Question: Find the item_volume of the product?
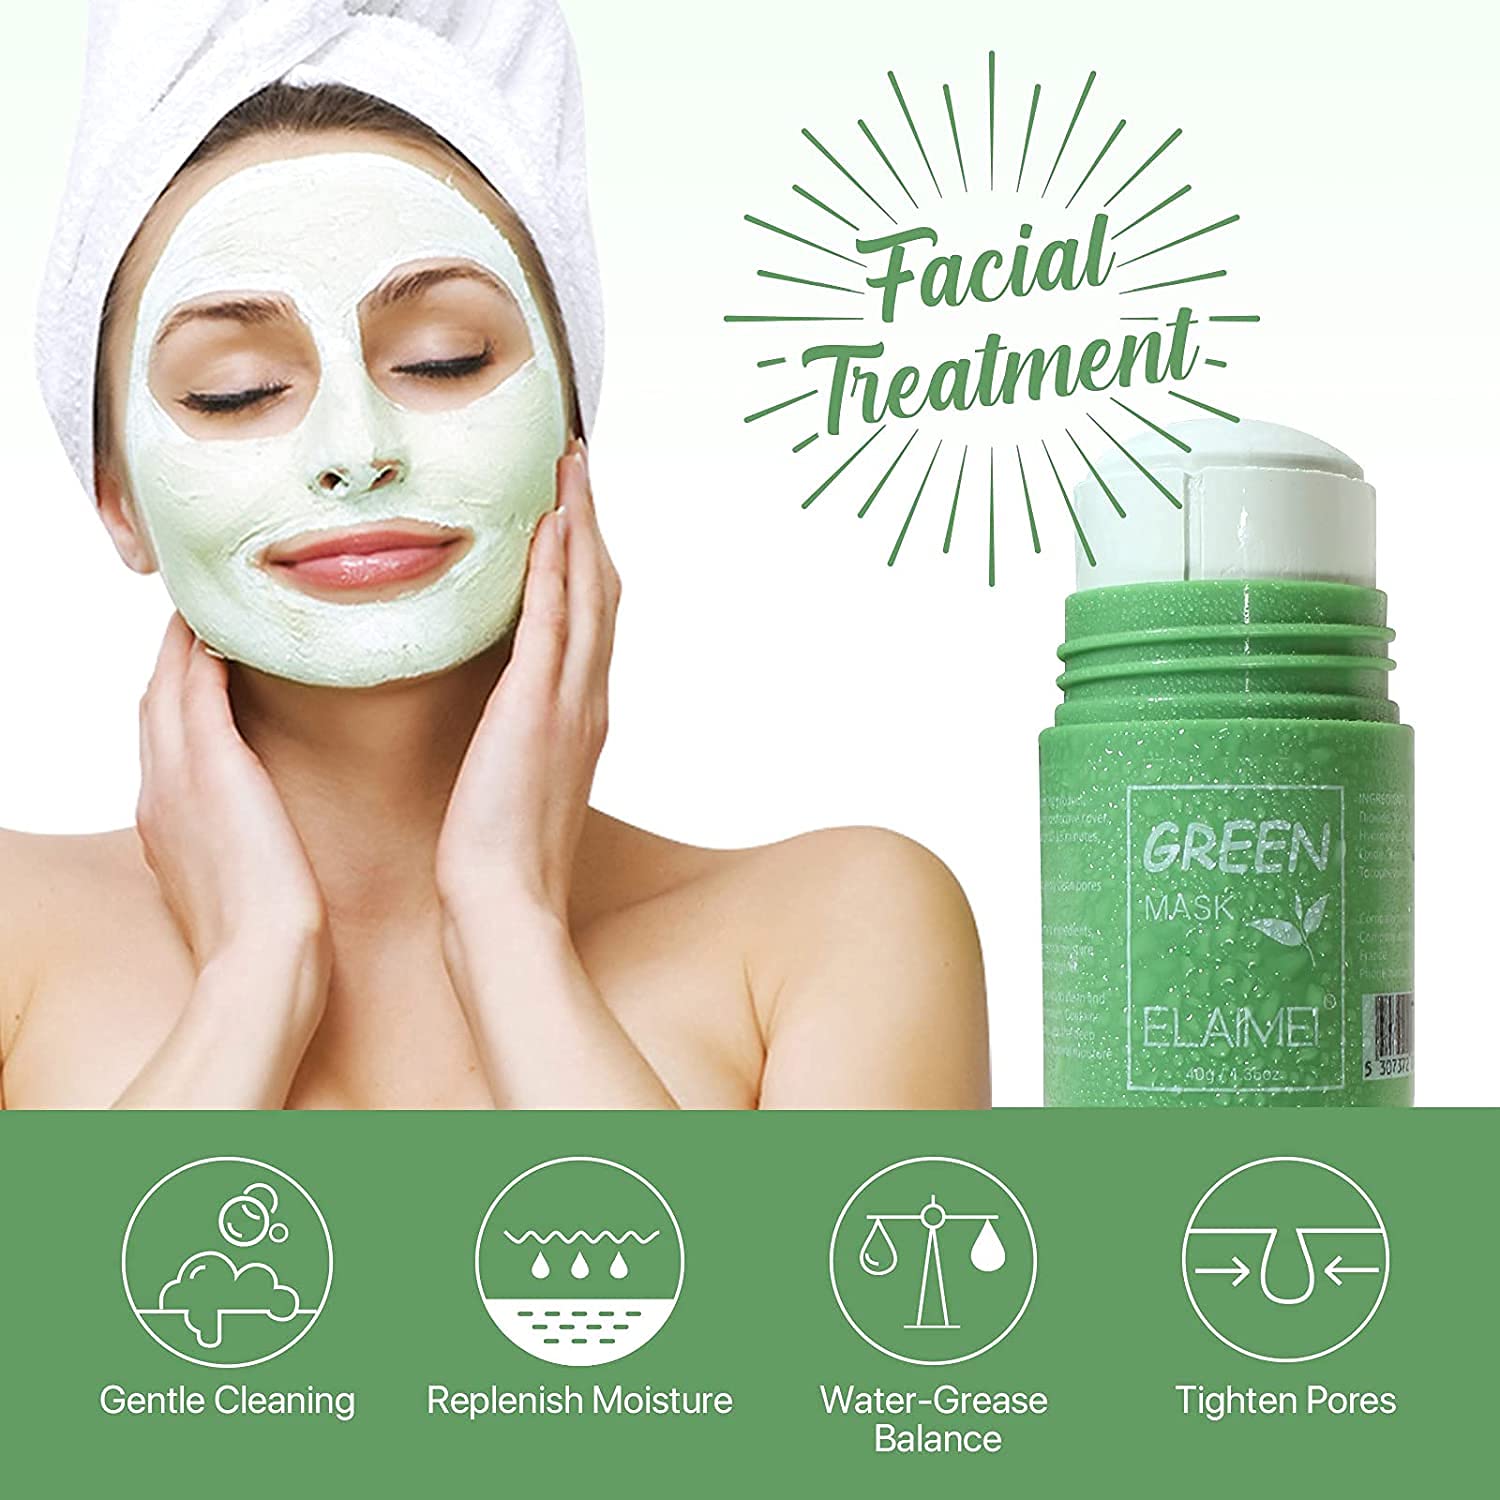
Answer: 35.0 ounce